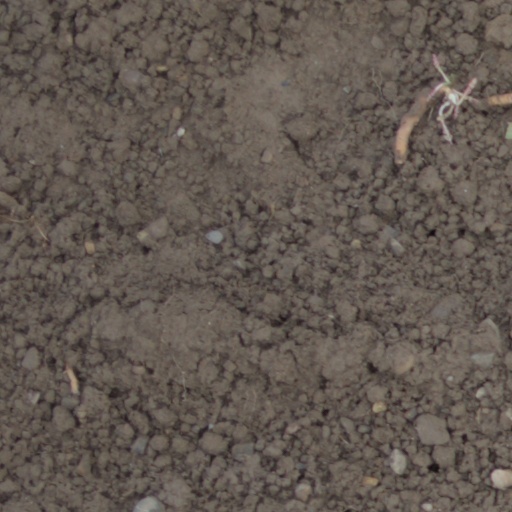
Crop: wheat